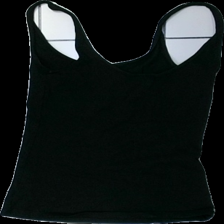
View: back
Type: Tank top
Category: Ladies
Brand: Gina Tricot
Colors: Black
Material: 100% cotton
Cut: Regular, C-collar
Size: XS
Season: All
Price range: <50
Recommended usage: Recycle